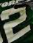
Number: 2